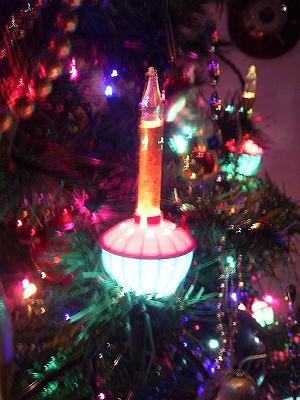
Une lampe à bulles est un dispositif décoratif consistant en un flacon rempli de liquide, chauffé et éclairé par une lampe à incandescence. En raison du faible point d'ébullition du liquide, la chaleur modeste générée par la lampe provoque l'ébullition et la formation de bulles à la base du flacon, créant ainsi un effet décoratif.
Le dichlorométhane ou chlorure de méthylène, est un composé chimique se présentant à température ambiante comme un liquide incolore et volatil émettant une odeur douceâtre relativement forte pouvant mettre certaines personnes mal à l'aise. Son odeur est perceptible dès 200–300 ppm.